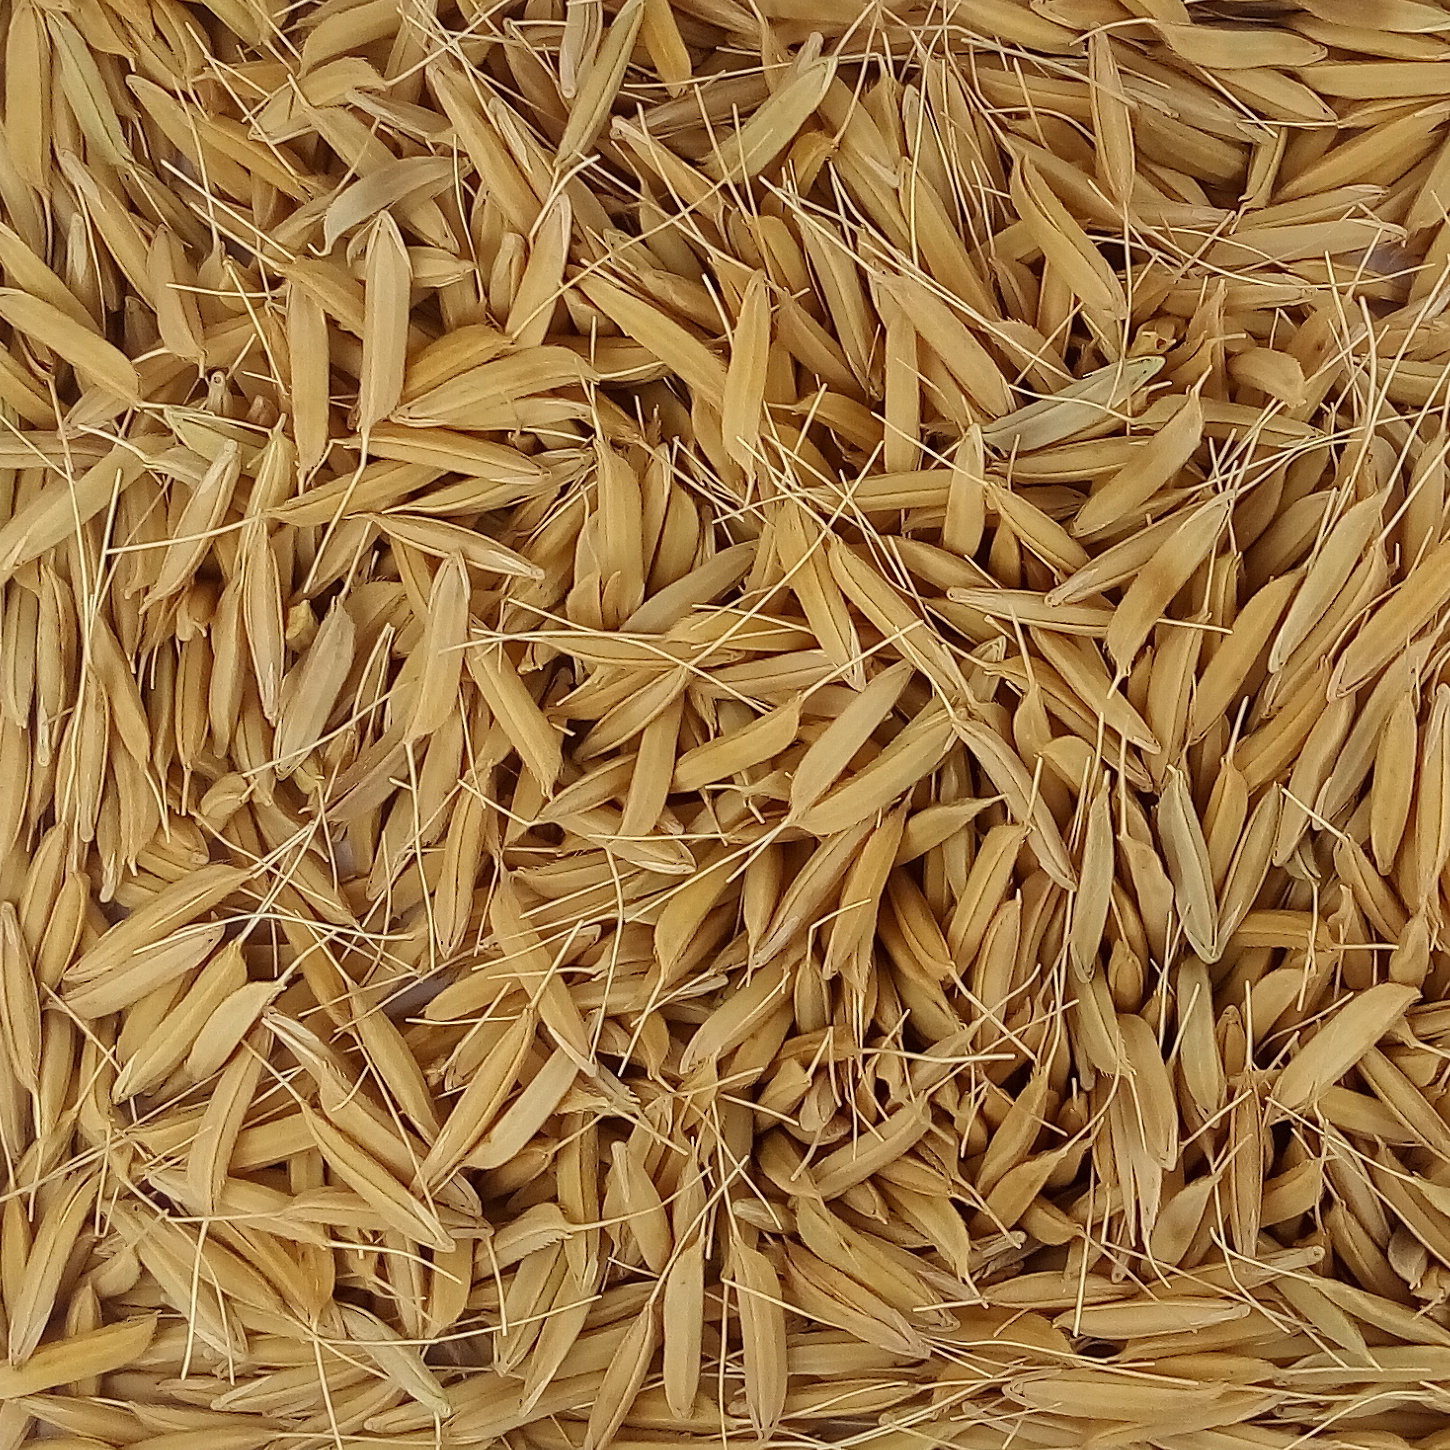
Rice seed variety: PB1